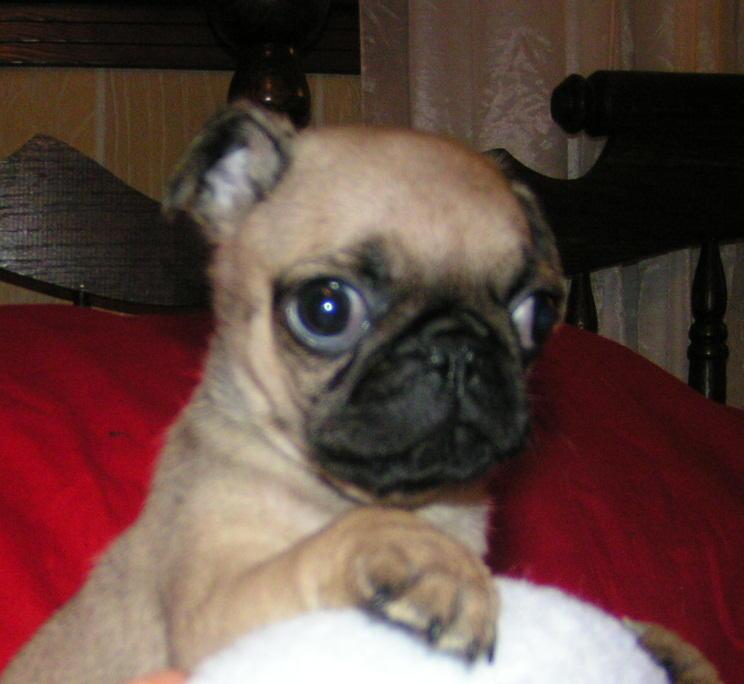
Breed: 798-n000130-pug